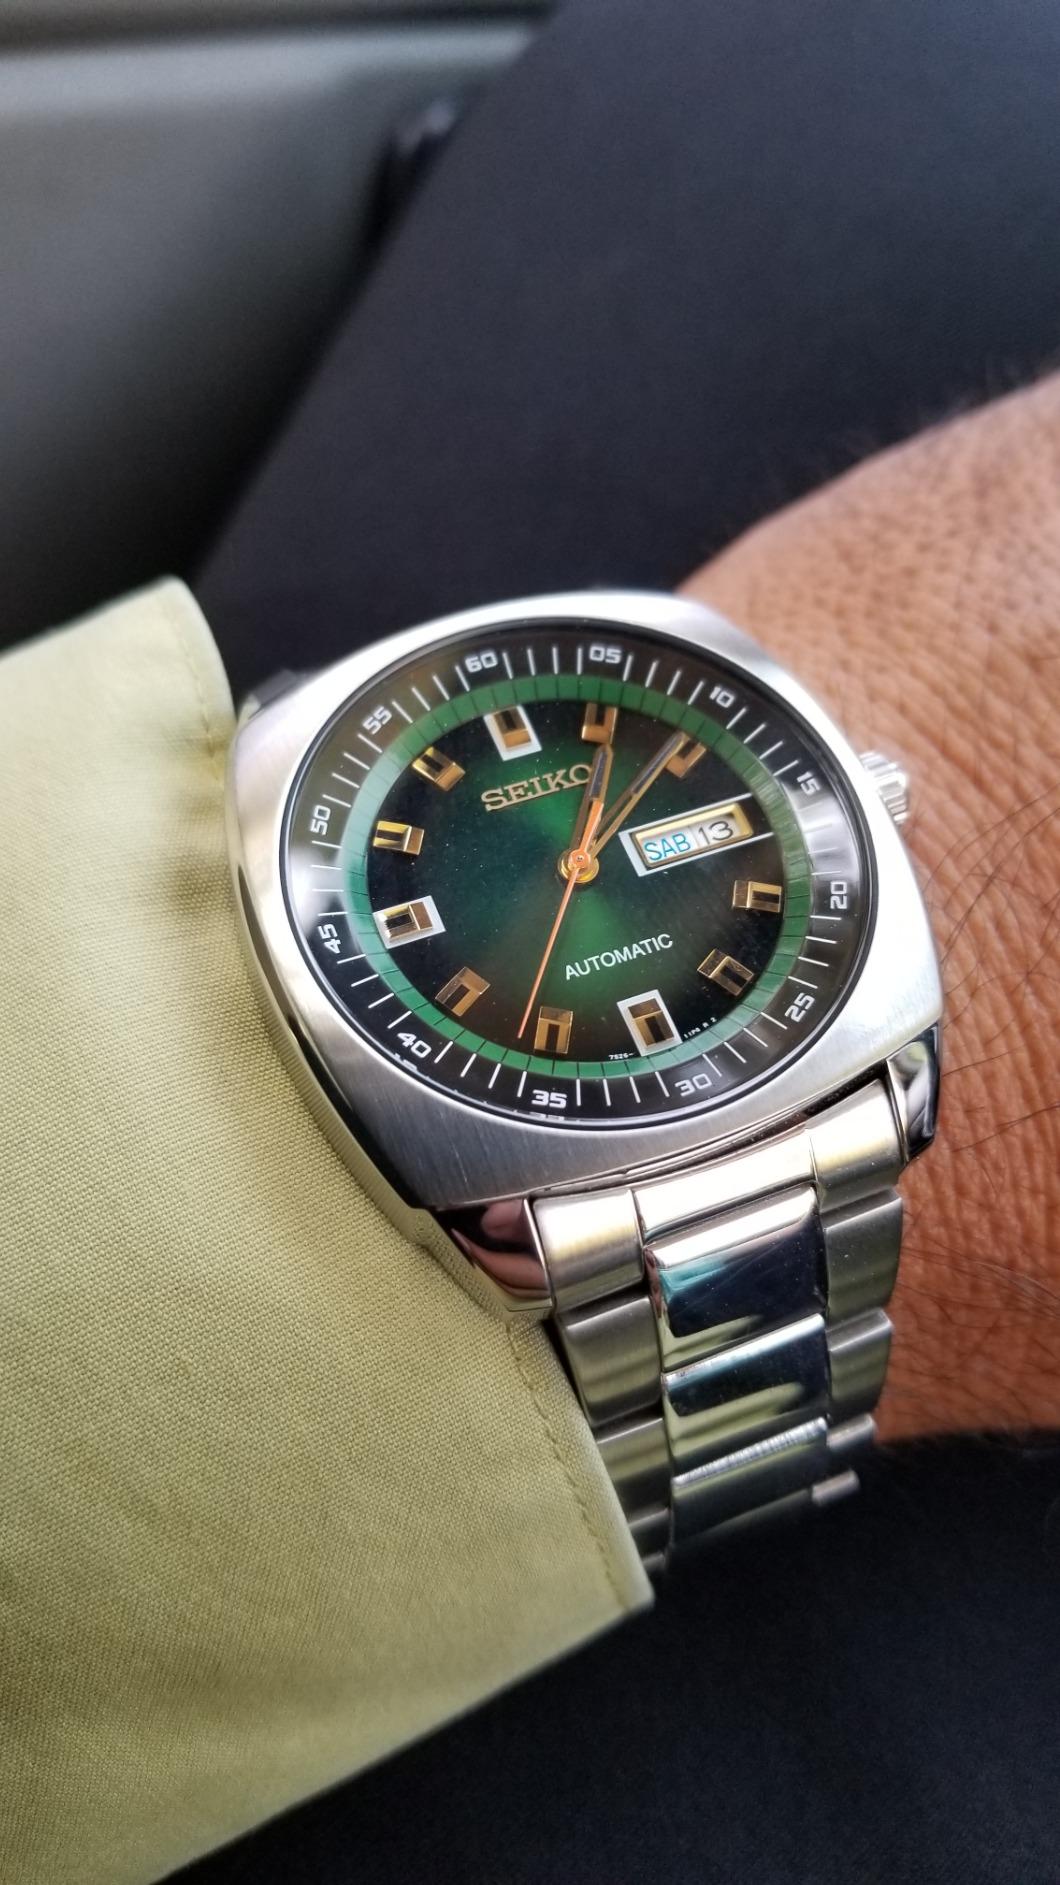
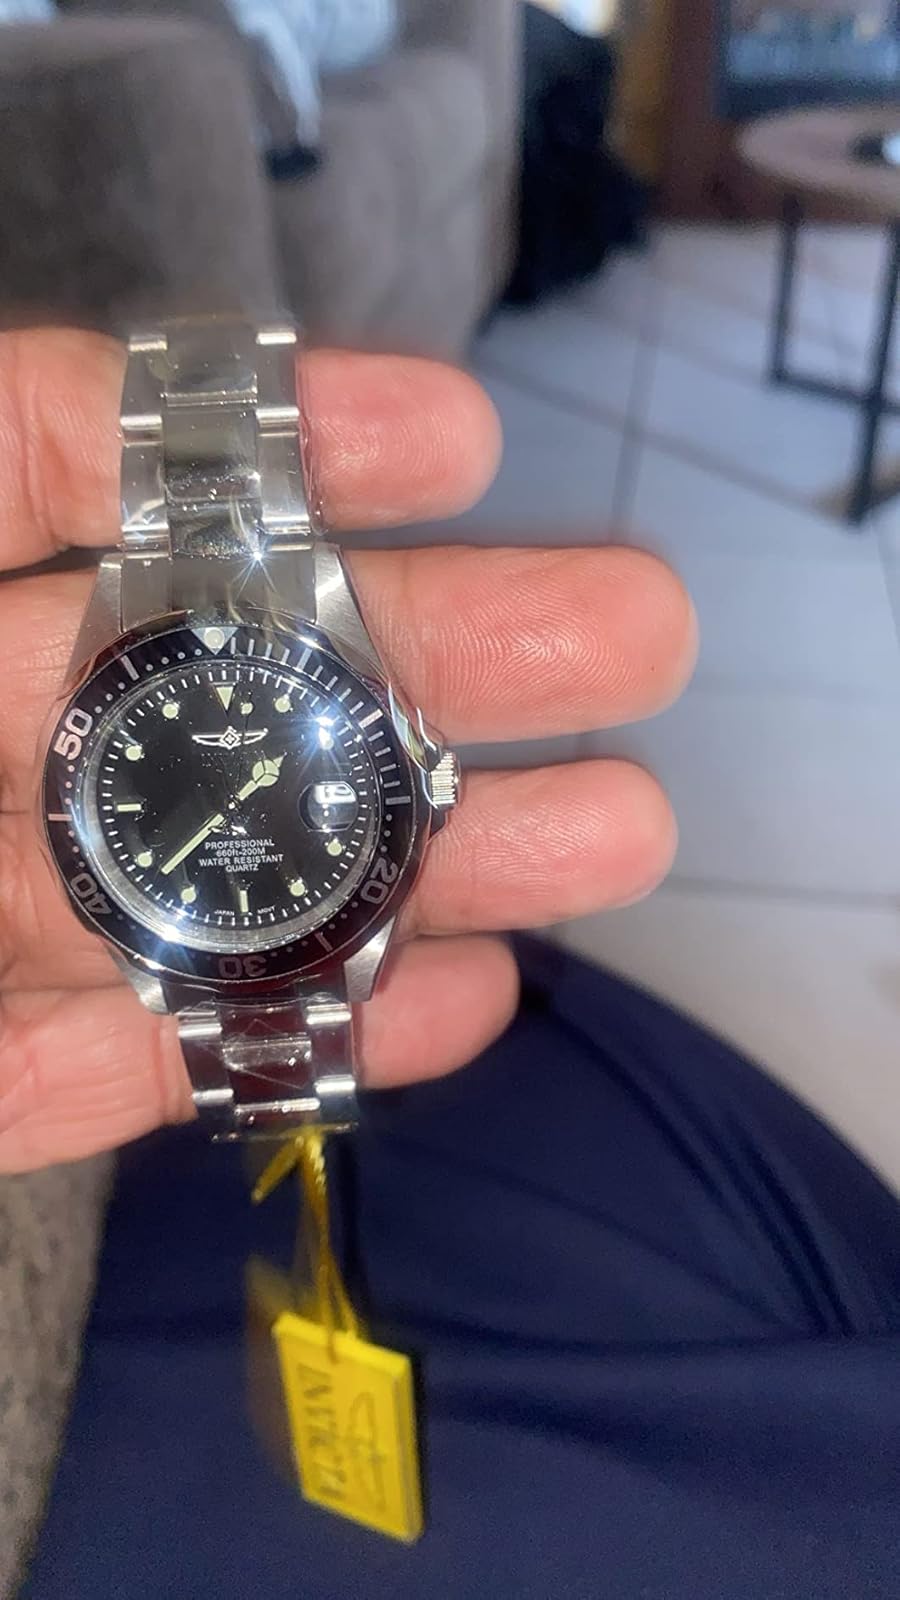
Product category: accessories_watch
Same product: no